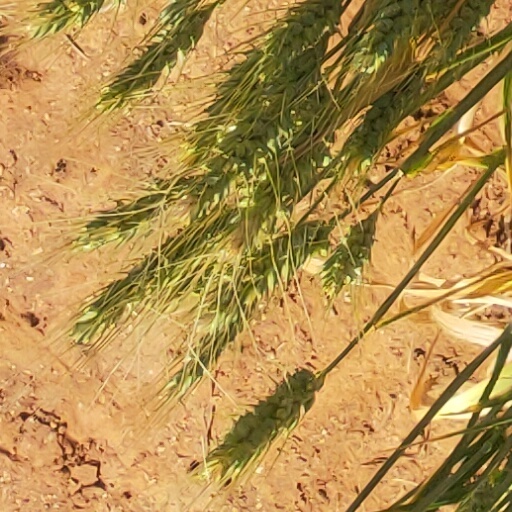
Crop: wheat